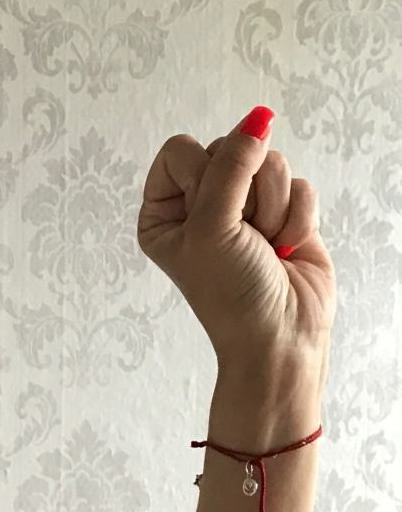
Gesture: fist